Cho Yong-tae

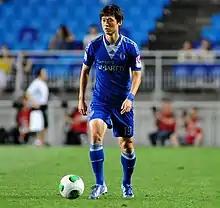

Cho Yong-tae (born 31 March 1986) is a South Korean football player who plays as a forward.